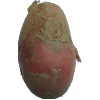
Label: Potato Red 1